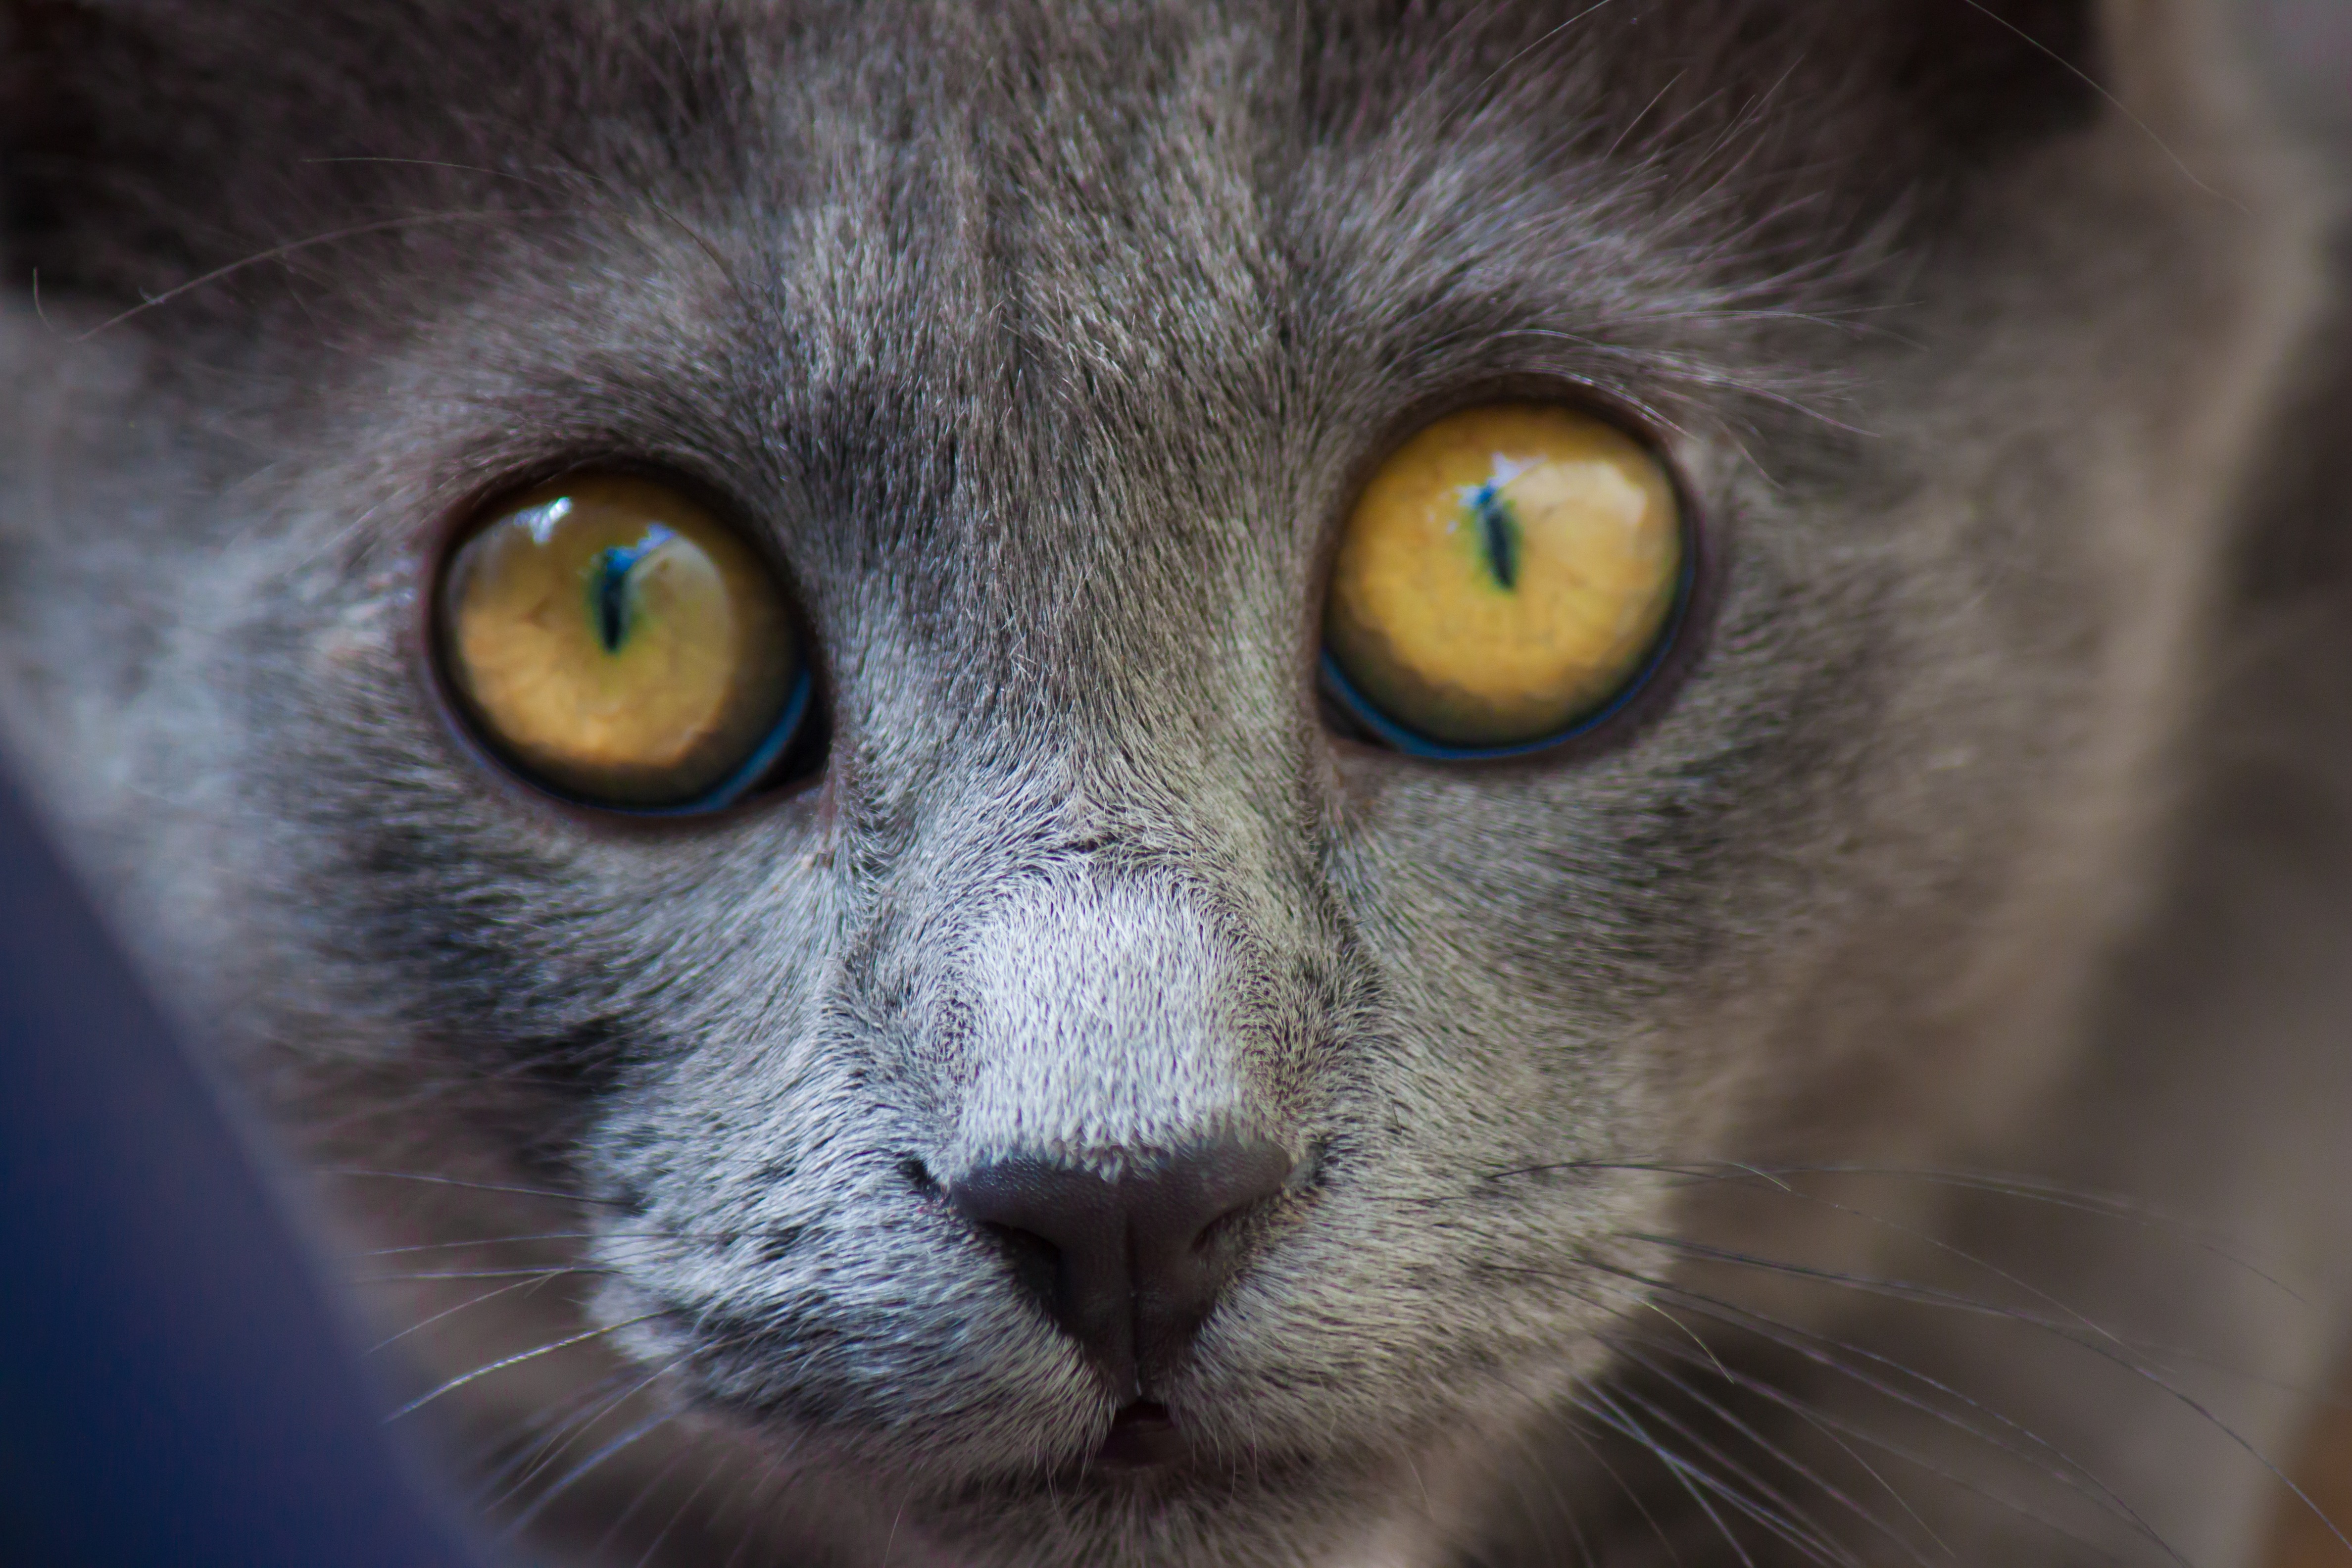
animal, pet, cat, feline, mammal, fauna, close up, nose, whiskers, snout, eye, animals, look, vertebrate, organ, cat eyes, chartreux, russian blue, korat, small to medium sized cats, cat like mammal, domestic short haired cat